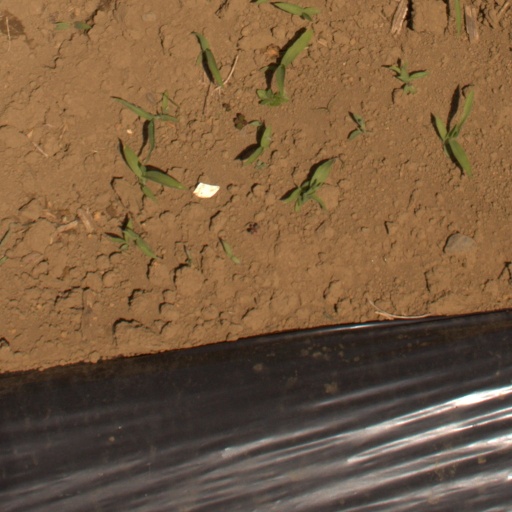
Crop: Jerusalem artichoke